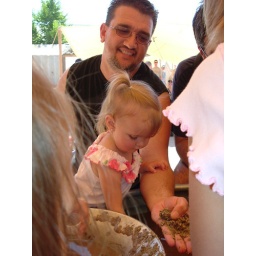
Dad helps the little one pan for gold. Although she likes playing in the water and sand probably more.